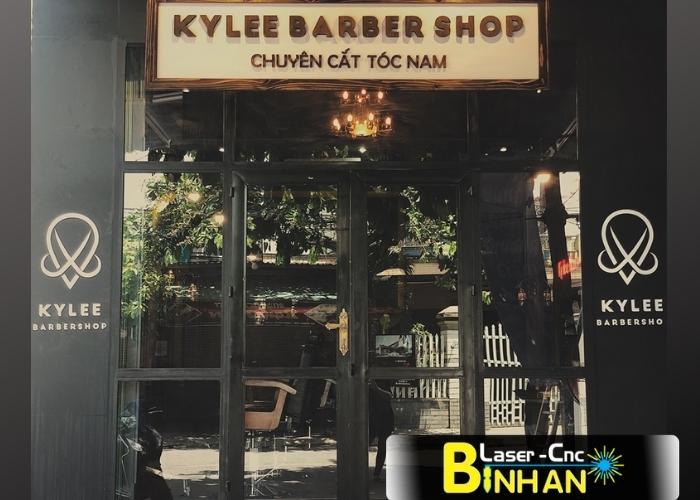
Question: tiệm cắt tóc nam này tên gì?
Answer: tiệm kyllee barber shop